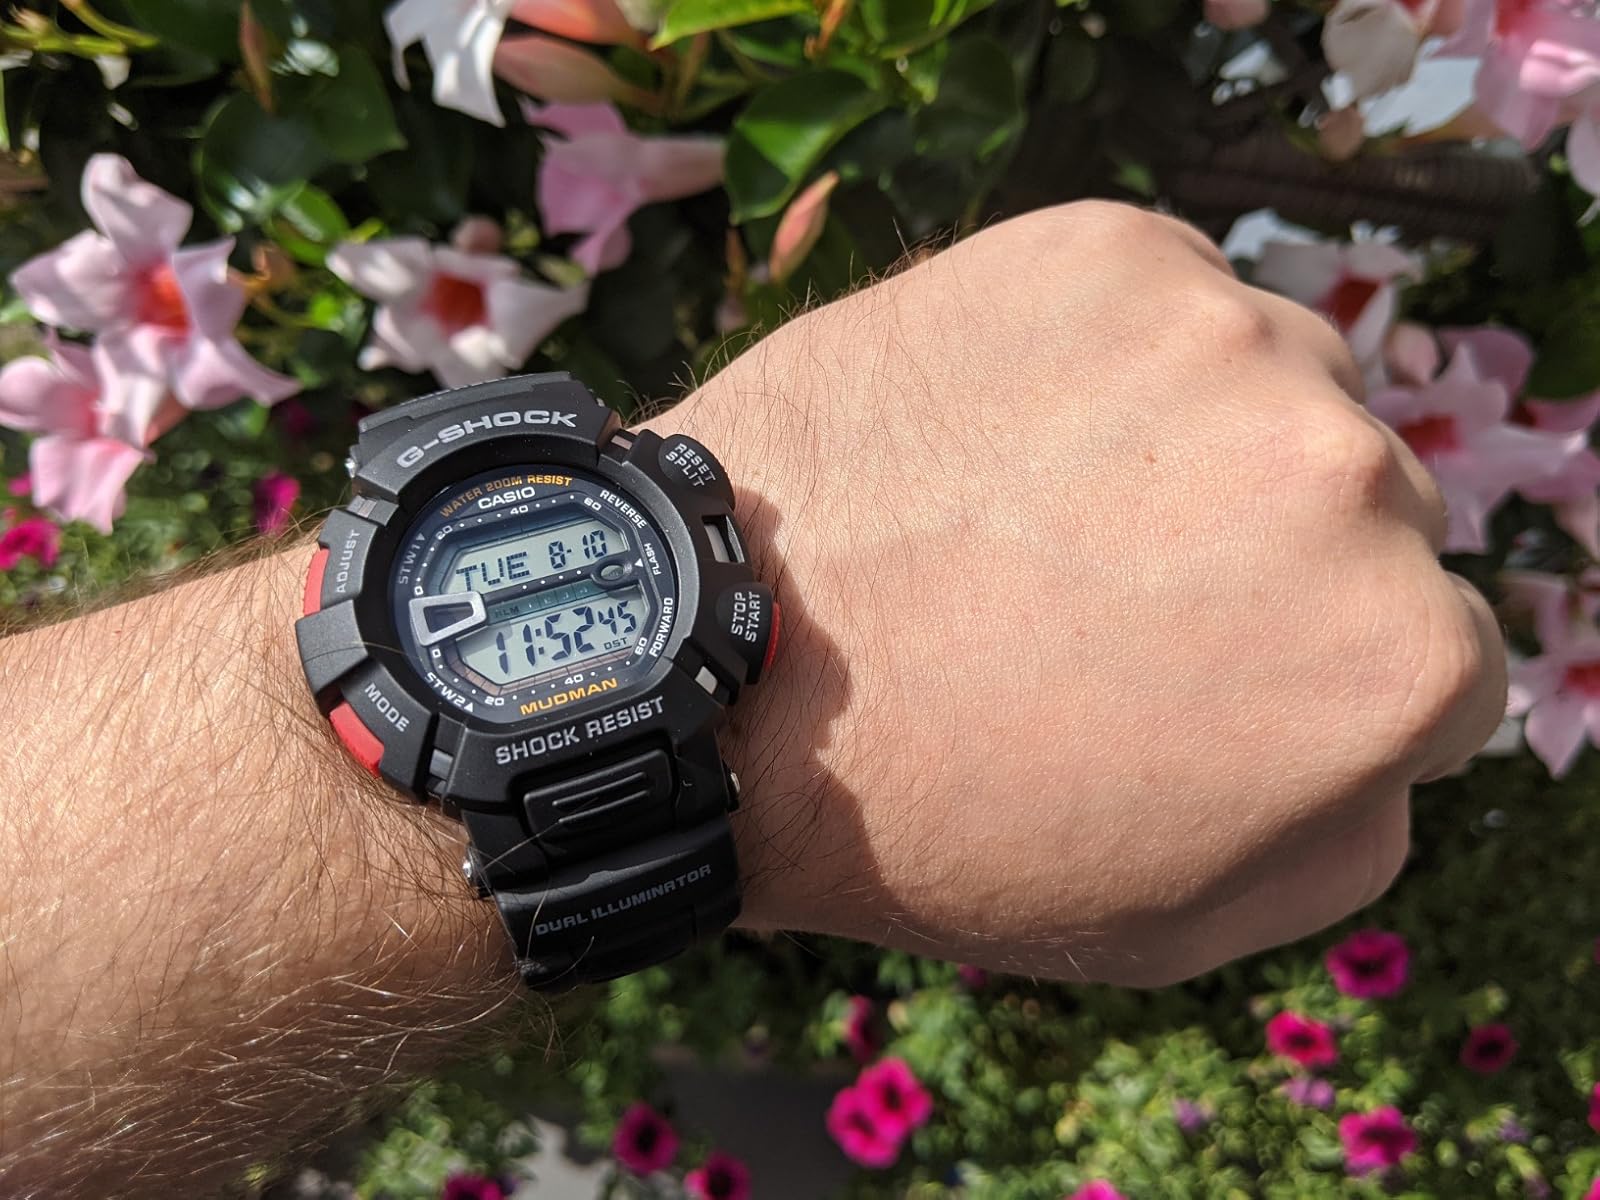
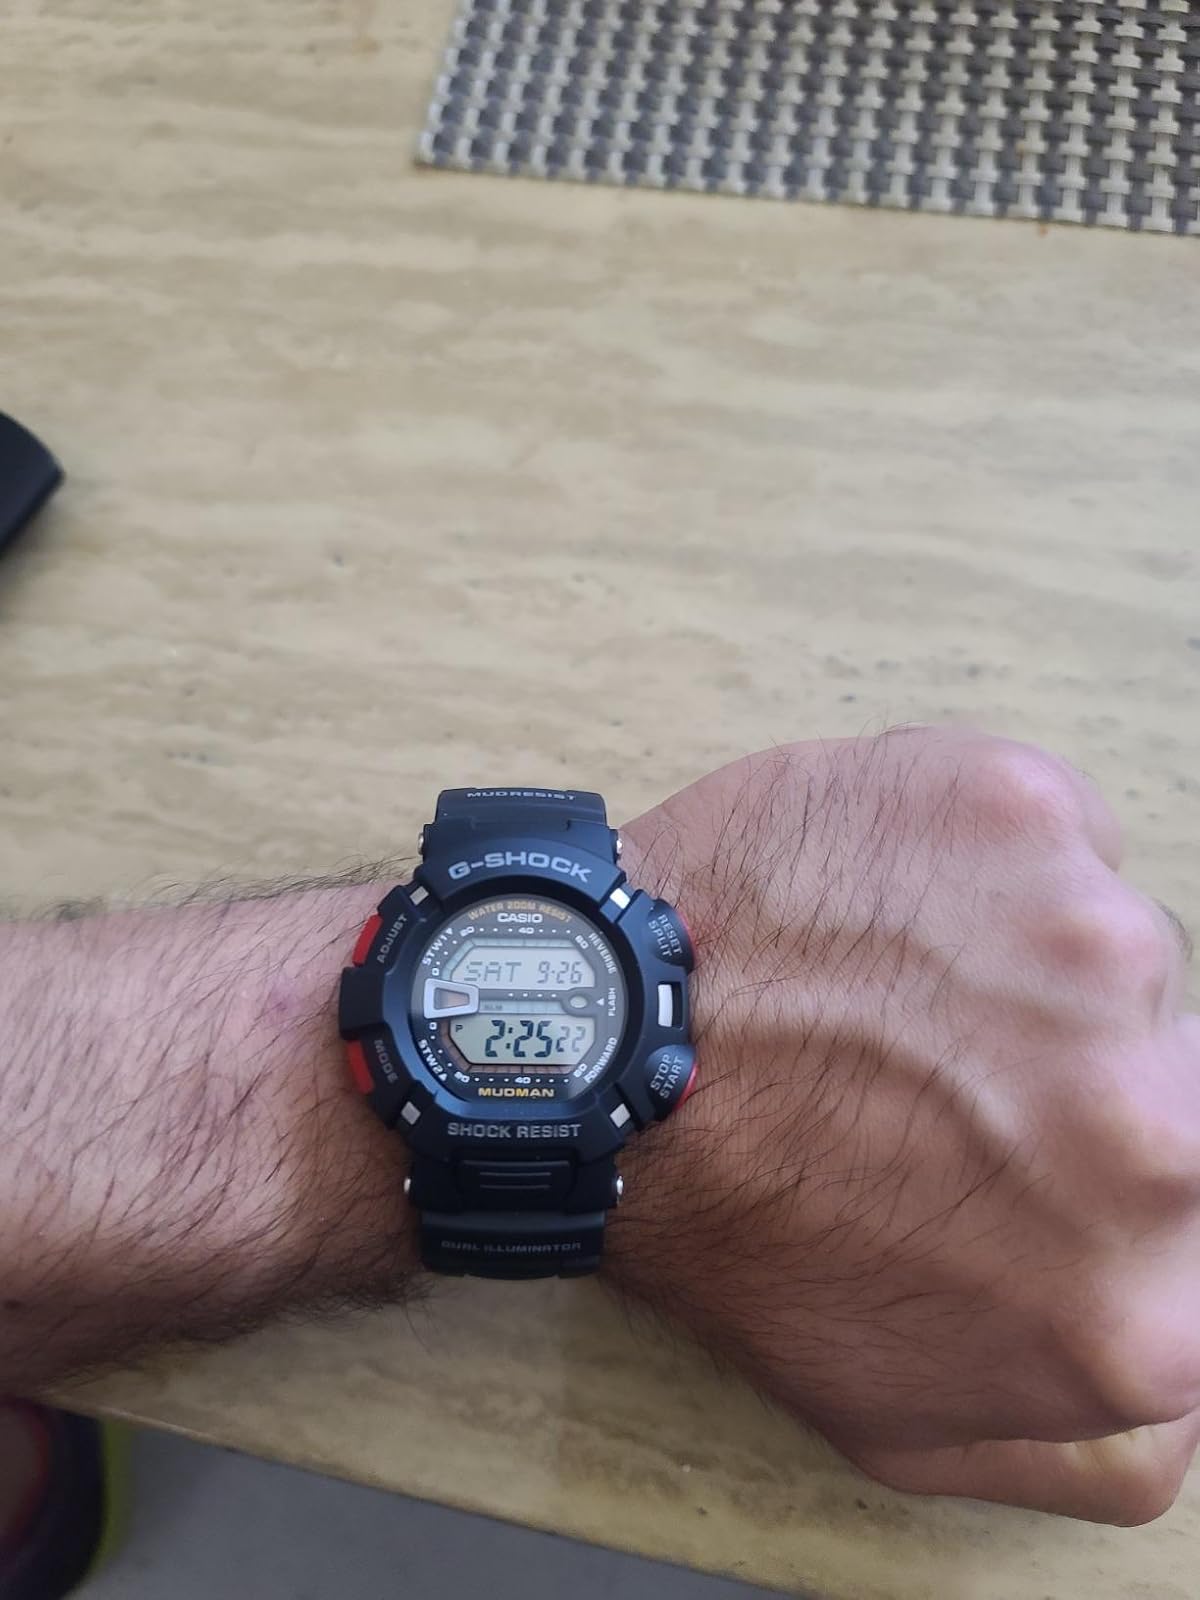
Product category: accessories_watch
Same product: yes